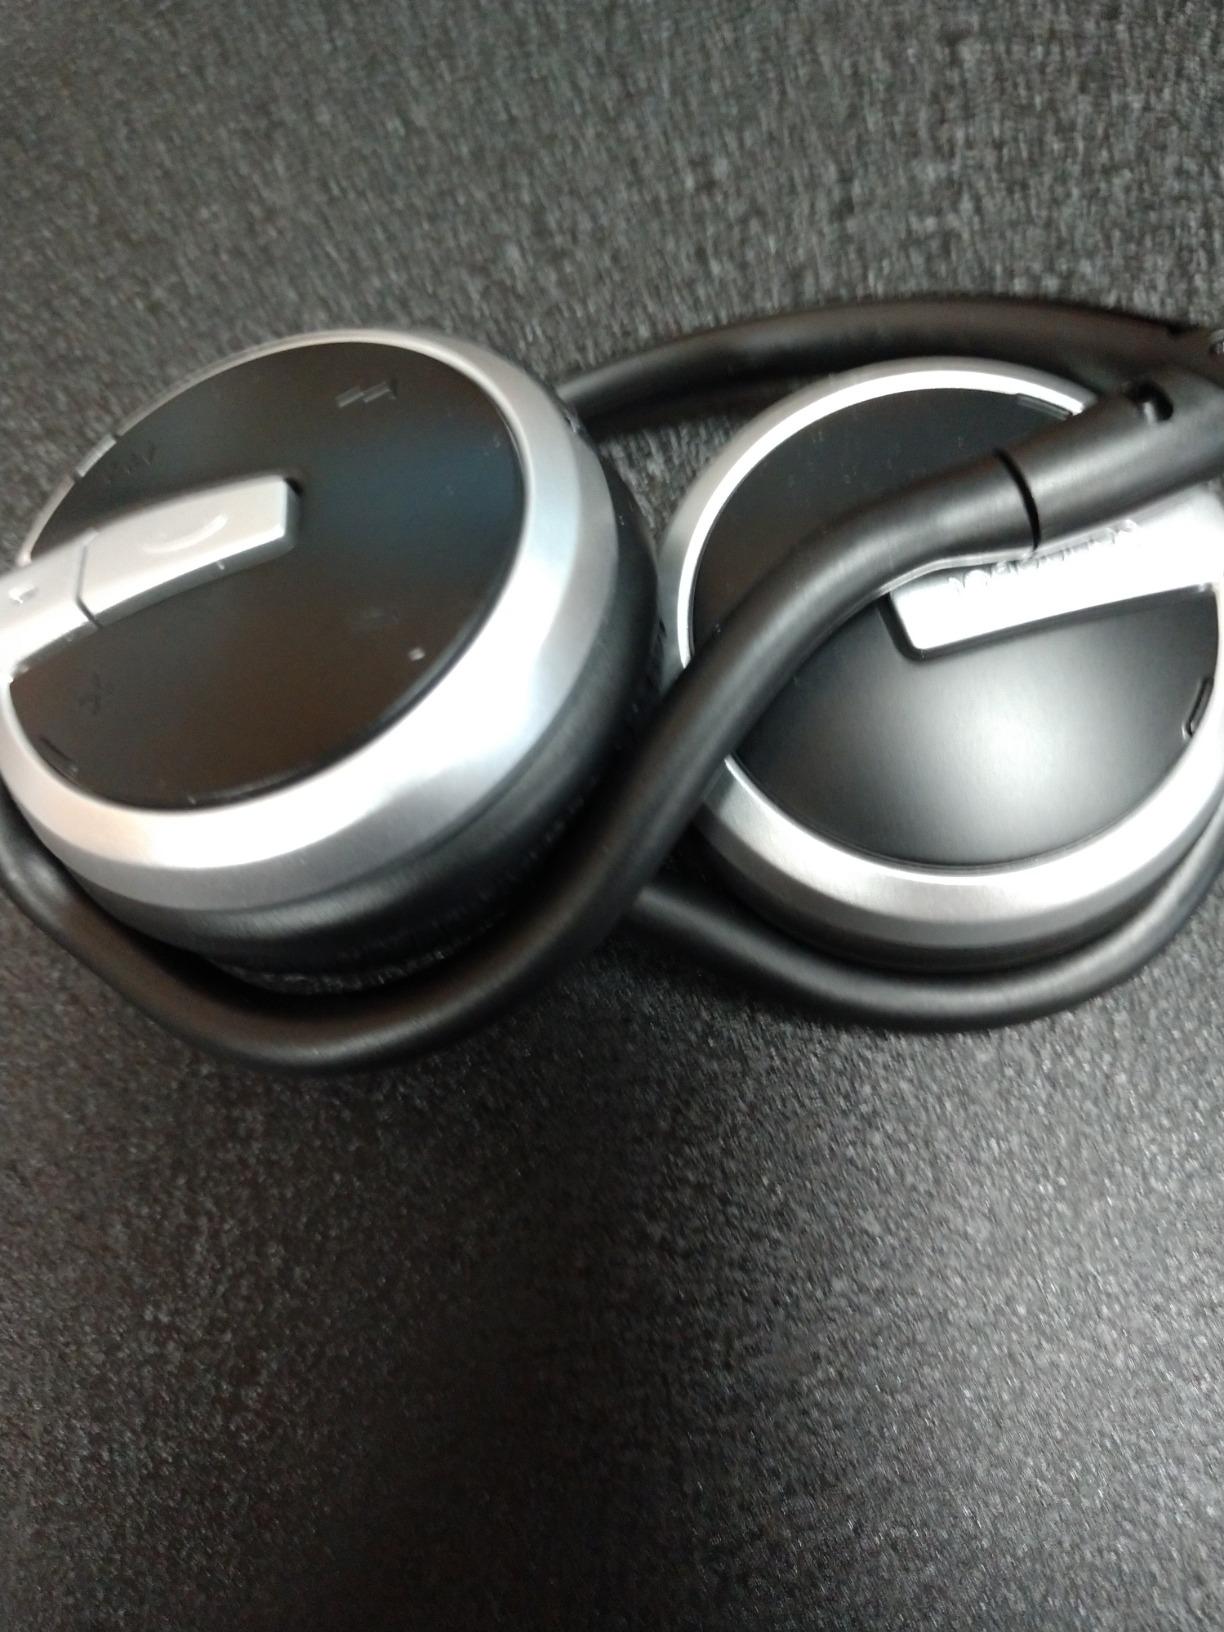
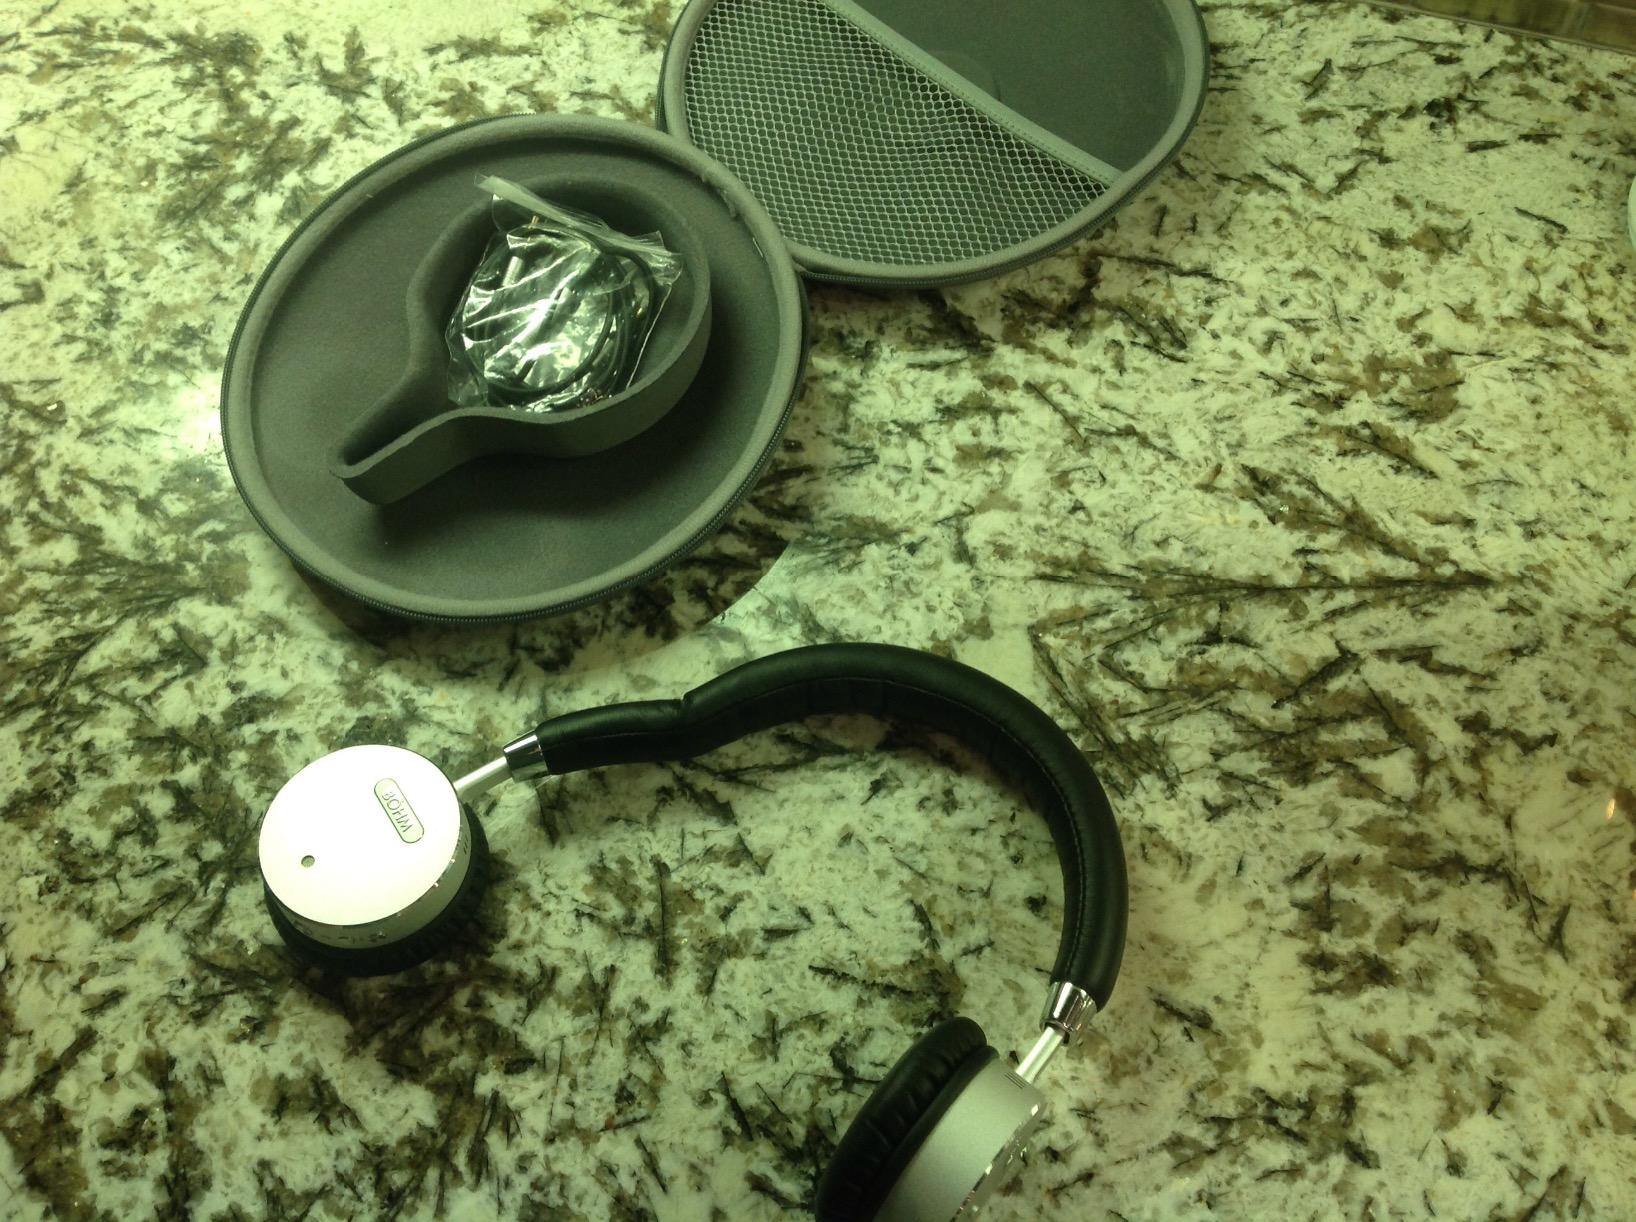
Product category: headphones
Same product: no